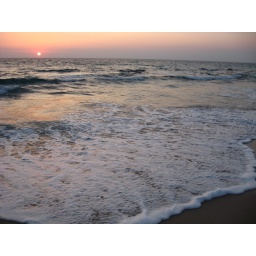
Sunset in other turtle beach in Karpaz, TRNC.